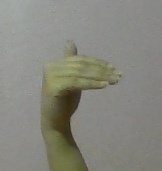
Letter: khaa